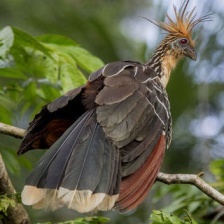
Species: HOATZIN
Scientific name: OPHISTHOCOMUS HOAZIN